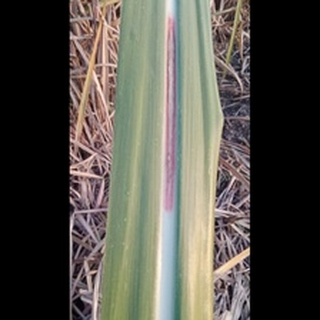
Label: sugarcane_red_rot